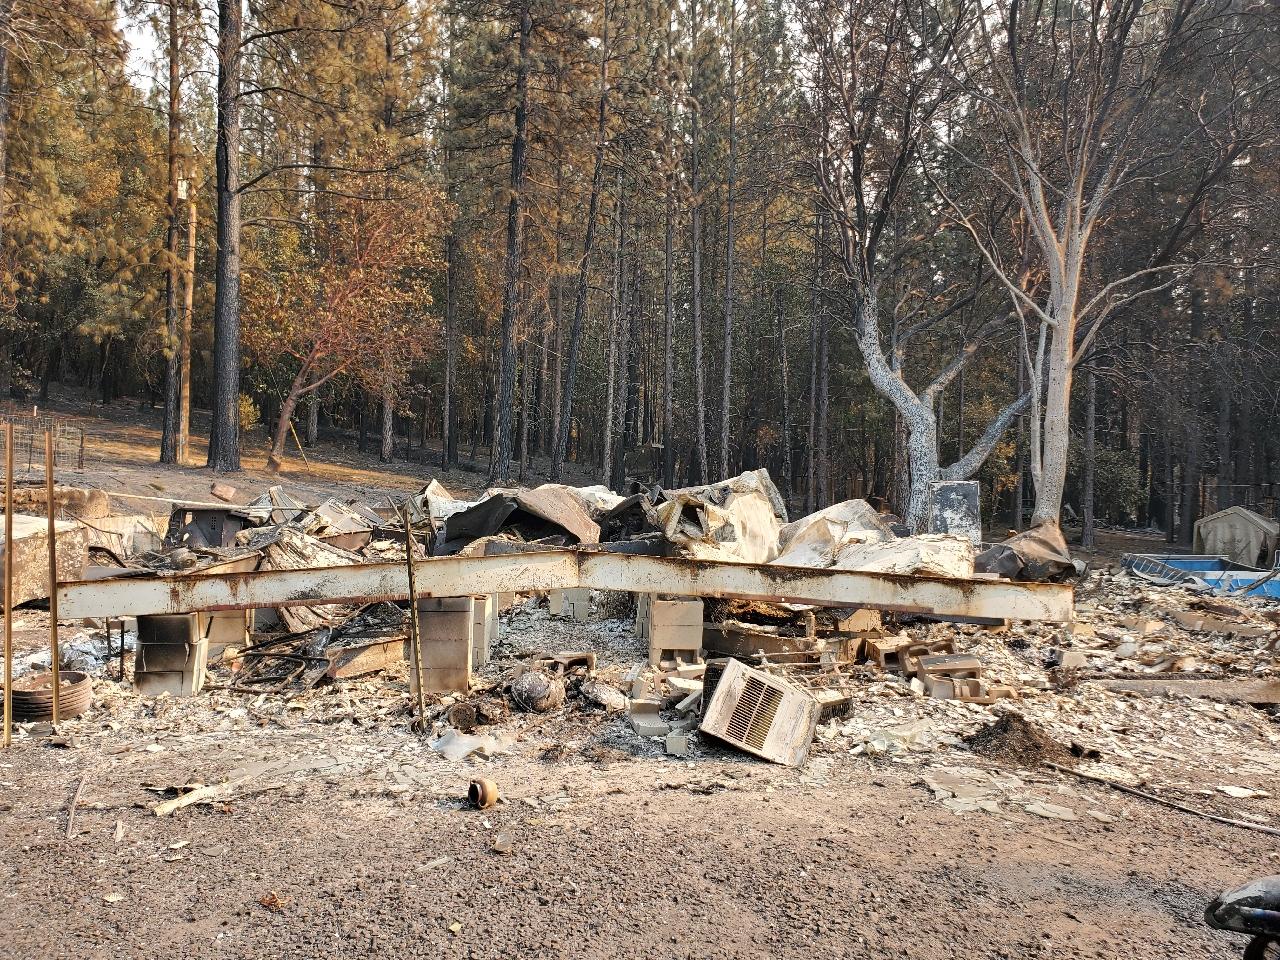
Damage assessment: destroyed